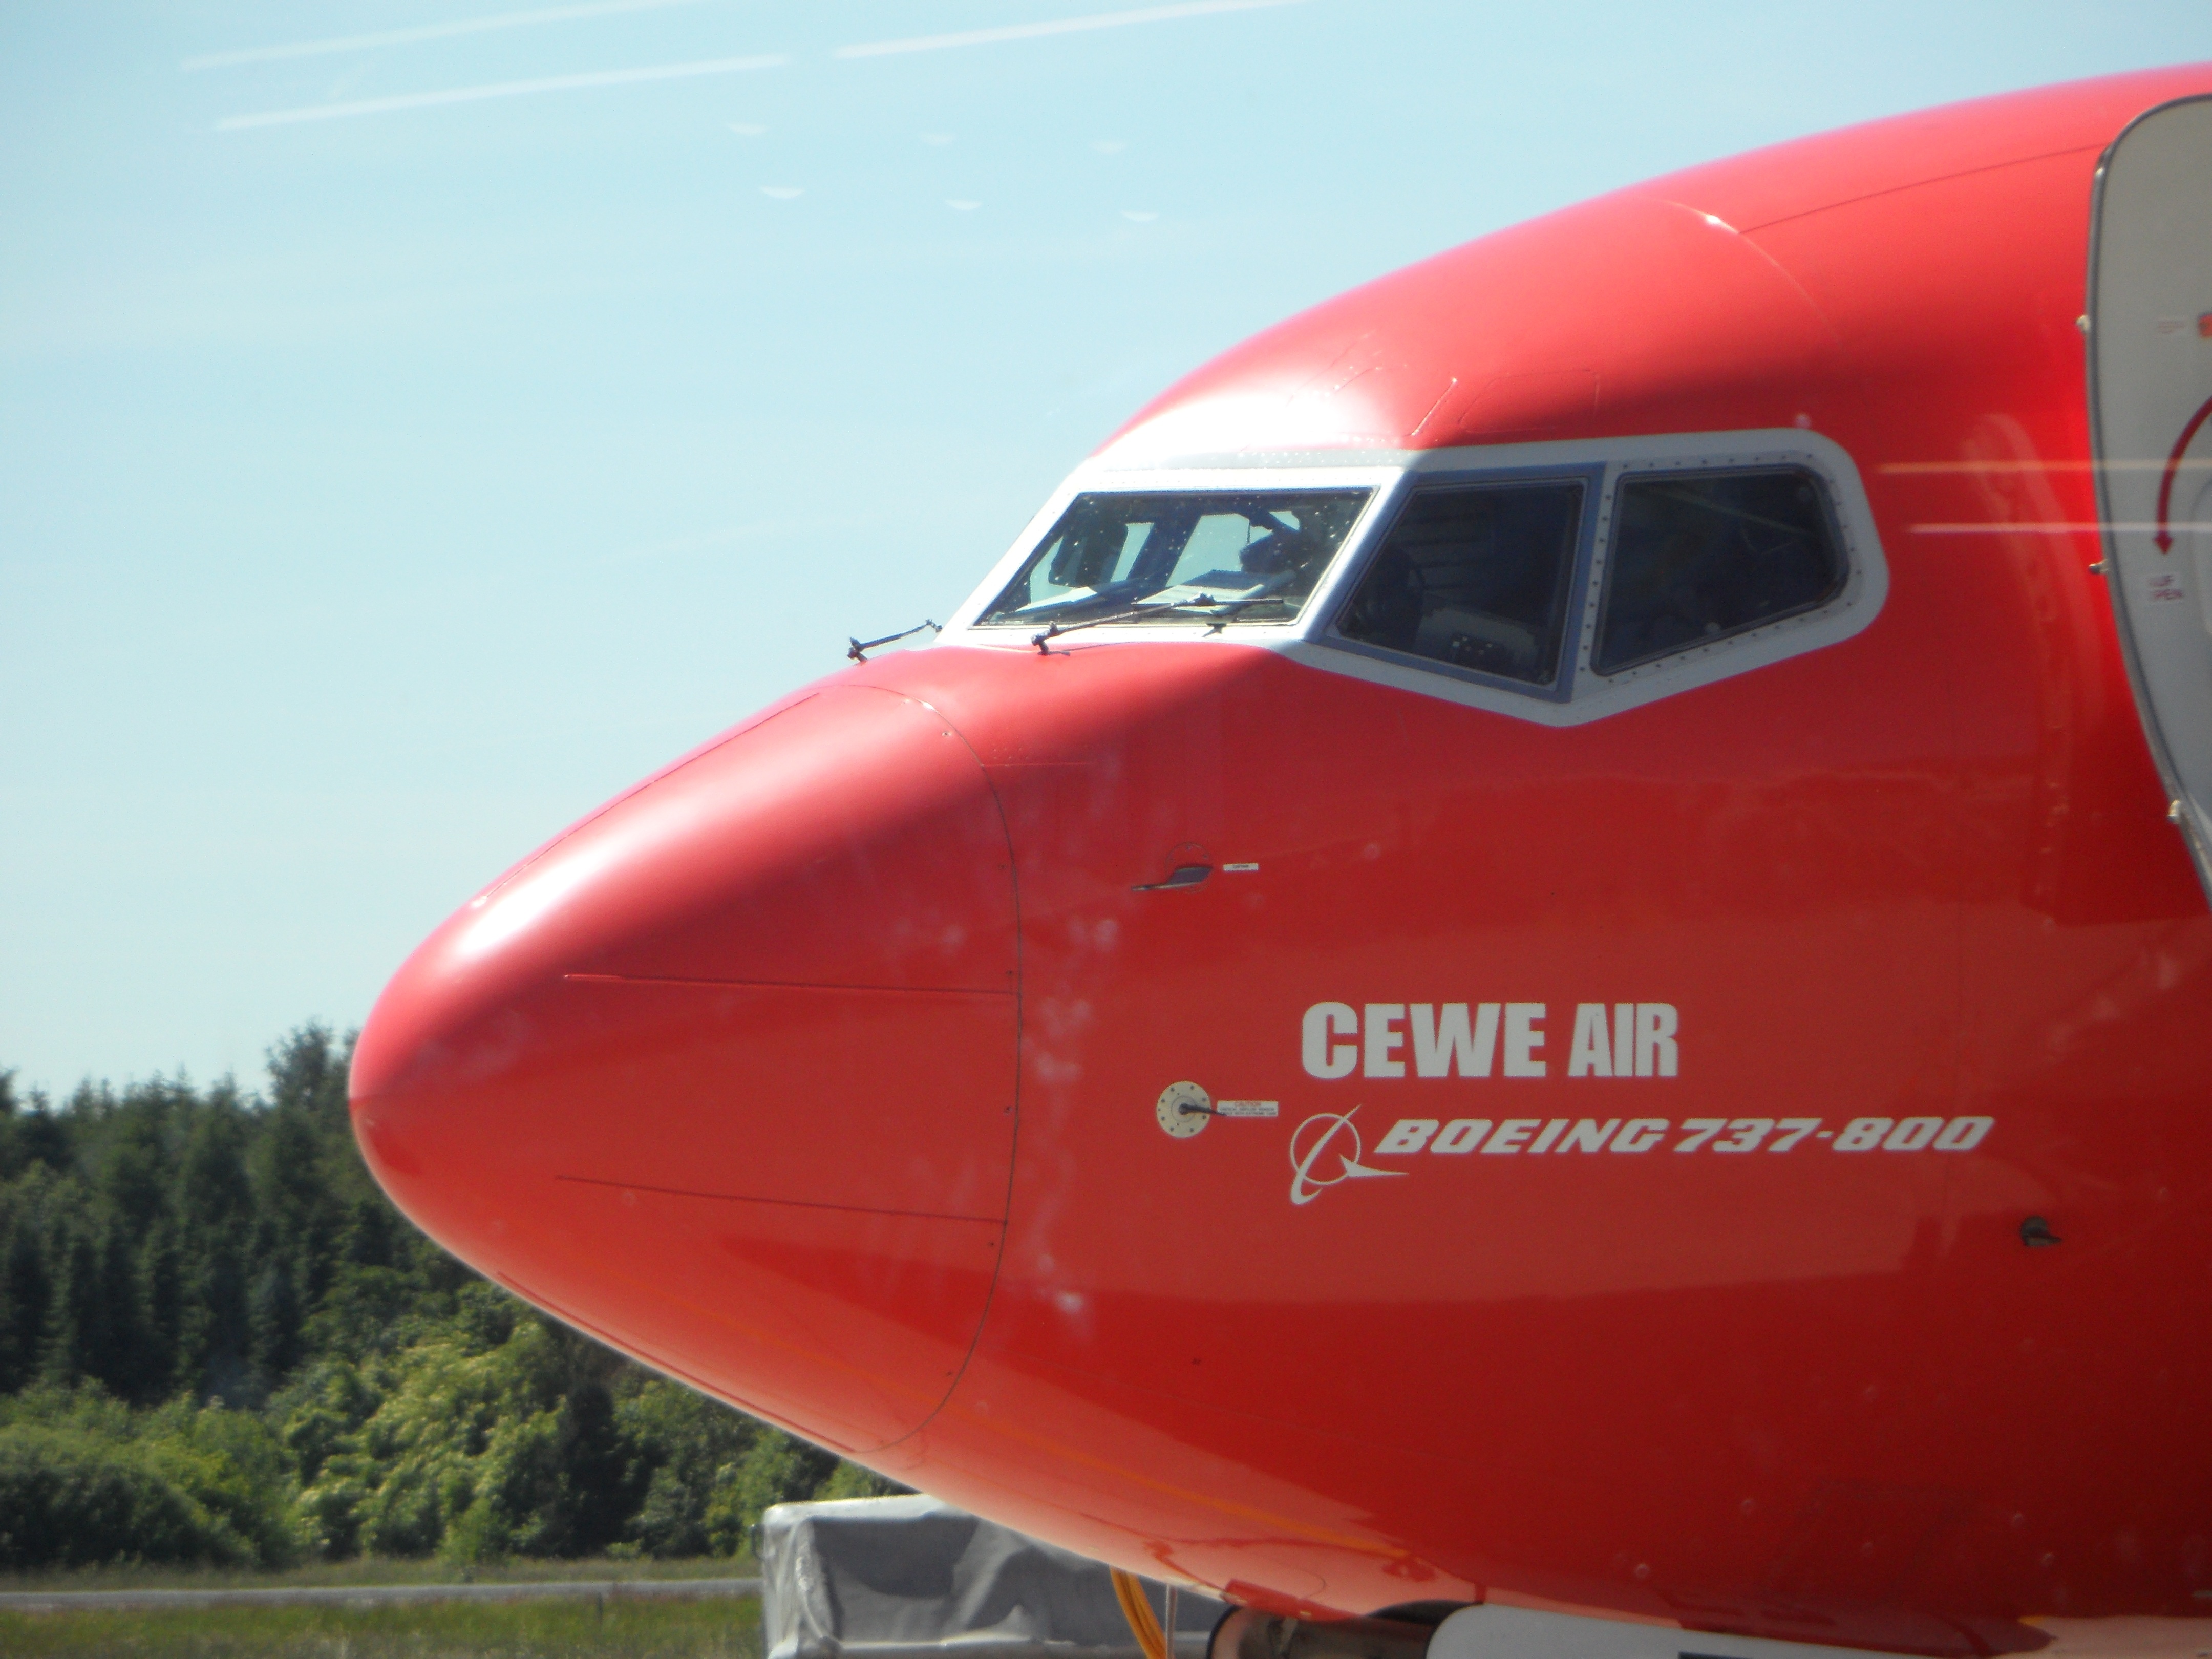
wing, fly, airport, travel, airplane, aircraft, vehicle, airline, aviation, flight, machine, tourism, cockpit, nose, passengers, airliner, runway, propeller, boeing, 737, light aircraft, go away, monoplane, atmosphere of earth, wide body aircraft, aircraft engine